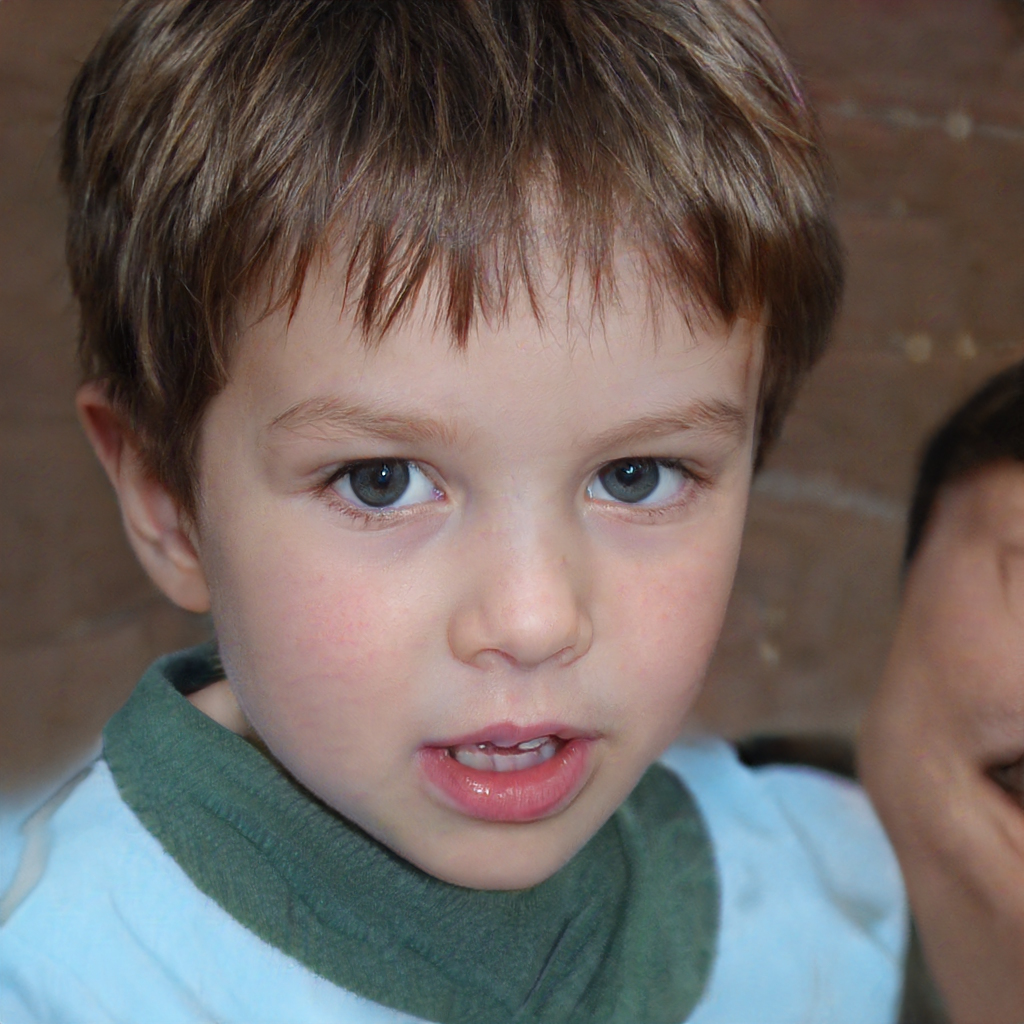
Gender: Male